Abbe Museum

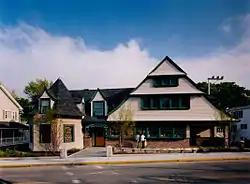

The Abbe Museum is a museum with two locations in Bar Harbor, Maine, on Mount Desert Island. The museum is dedicated to exploring the history and culture of Maine's Native people, the Wabanaki. It has one location at 26 Mount Desert Street in the center of Bar Harbor, and a second location at Sieur de Monts in Acadia National Park. The Sieur de Monts building is an architecturally distinctive structure, listed on the National Register of Historic Places as one of the state's first purpose-built museum buildings, and as a rare example in the state of Mediterranean architecture.